Answer in natural language. Is brown wooden desk (marked A) in front of Doorway (marked B)? Choose between the following options: no or yes
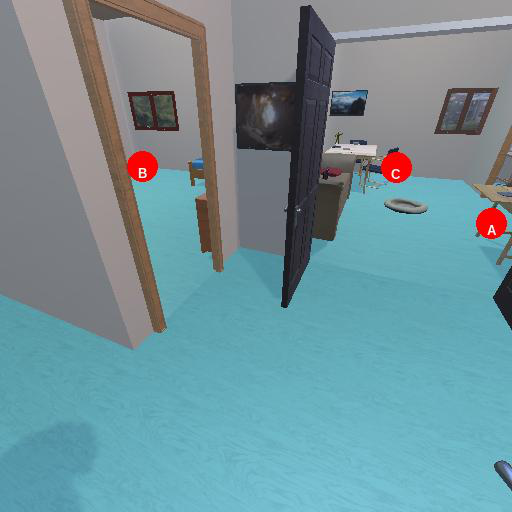
<answer>no</answer>